Priestley Riots

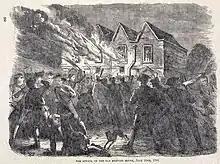
Burning building in the background and mob in the foreground

About 90 hardy sympathisers of the French Revolution came to celebrate on 14 July; the banquet was led by James Keir, an Anglican industrialist who was a member of the Lunar Society of Birmingham. When the guests arrived at the hotel at 2 or 3 p.m., they were greeted by 60 or 70 protesters who temporarily dispersed while yelling, rather bizarrely and confusingly, "no popery". By the time the celebrants ended their dinner, around 7 or 8 p.m., a crowd of hundreds had gathered. The rioters, who "were recruited predominantly from the industrial artisans and labourers of Birmingham", threw stones at the departing guests and sacked the hotel. The crowd then moved on to the Quaker meeting-house, until someone yelled that the Quakers "never trouble themselves with anything, neither on one side nor the other" and convinced them instead to attack the New Meeting chapel, where Priestley presided as minister. The New and Old Meeting Houses, two Dissenting chapels, were set alight.